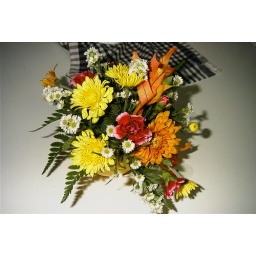
Some kid came to the door and sold me flowers in a gourd. Ignore the water leaking from it.